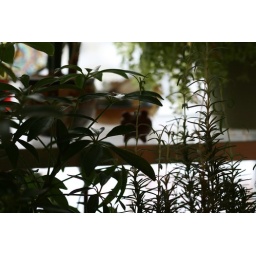
Three-legged pig in the plants